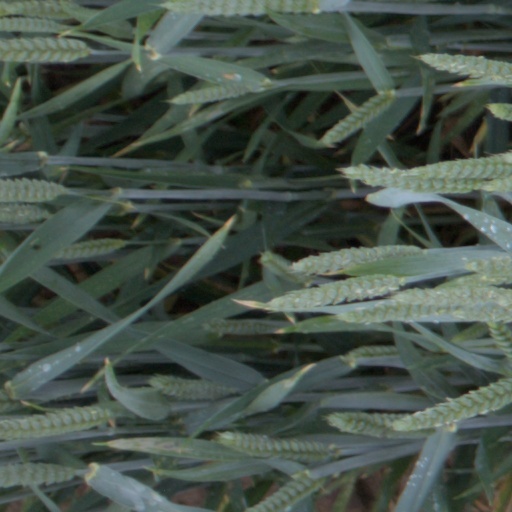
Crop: wheat